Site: brandenburg
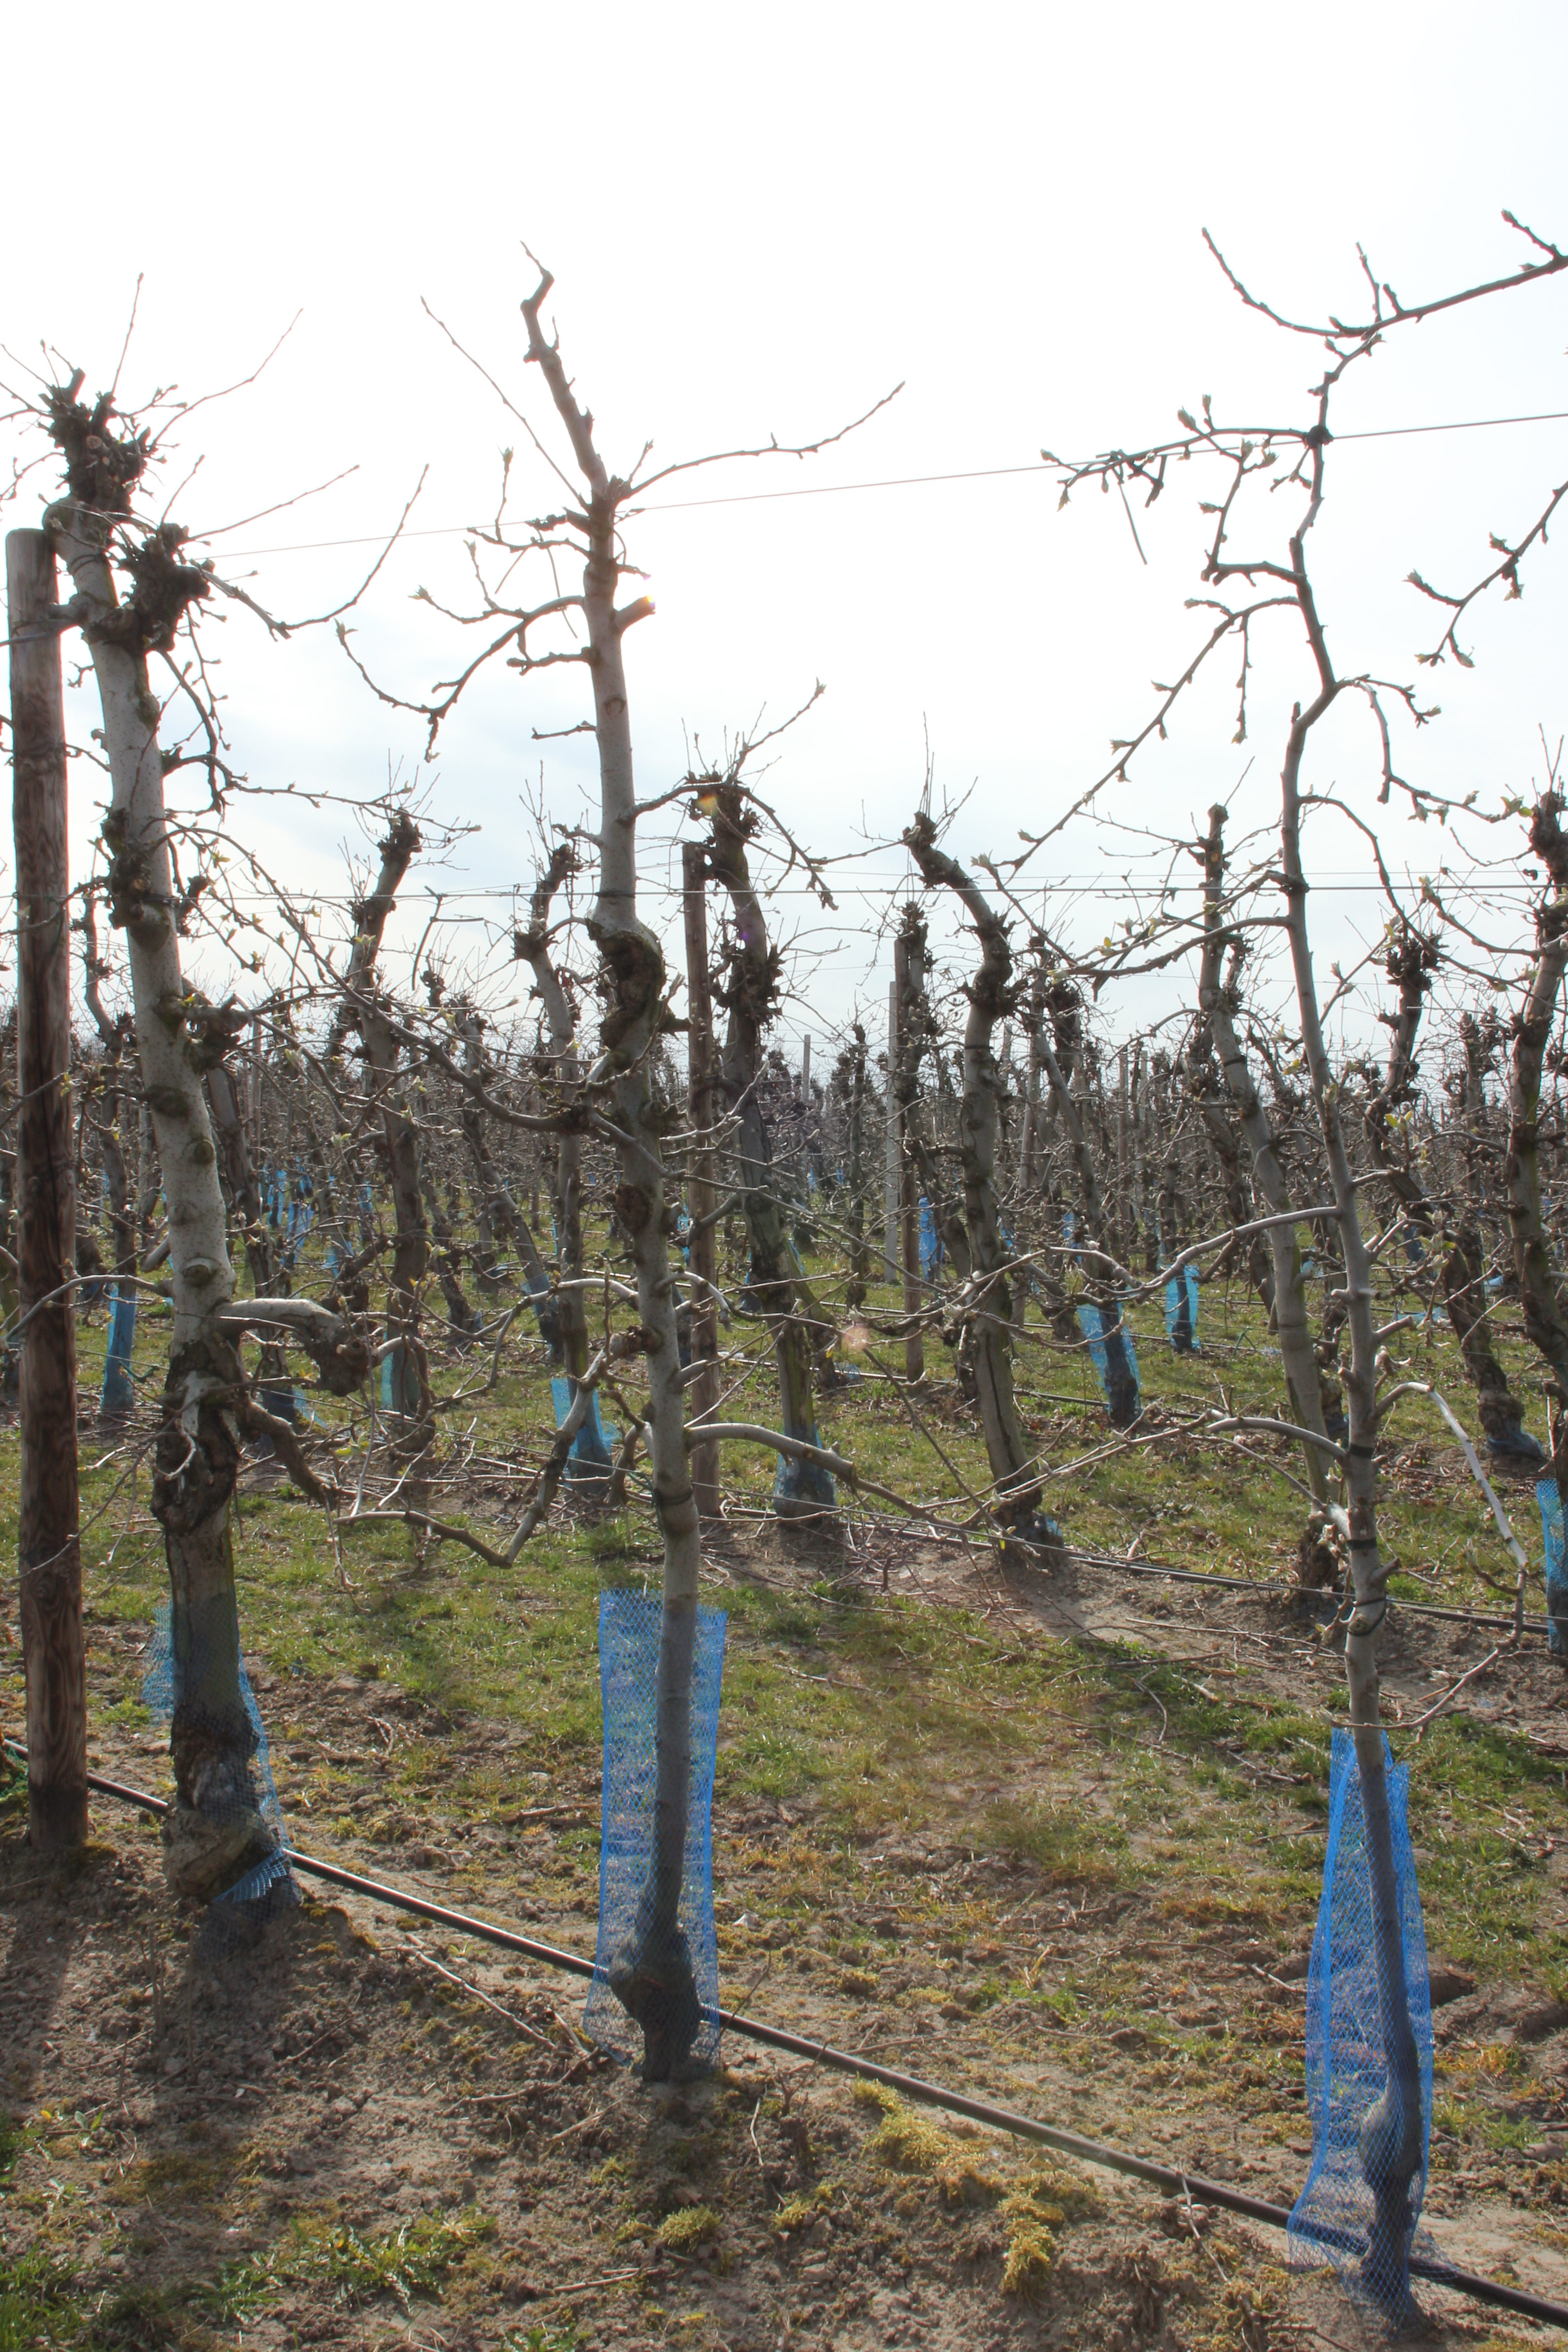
Growth stage (BBCH 54): Inflorescence emergence